Interstate 24

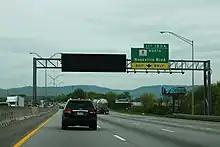
I-24 eastbound in Chattanooga concurrent with US 27

Upon reentering Tennessee and Hamilton County, I-24 travels through Tiftonia for several miles and has an interchange with US 11/US 41/US 72 (Lee Highway) about later near the Tiftonia neighborhood. About later, the Interstate curves sharply to the east, traveling on a narrow artificial causeway between the Tennessee River to the north and the northern tip of Lookout Mountain to the south. A short distance later, the Interstate gradually curves 90 degrees to the north, entering Chattanooga. Less than later is a three-way interchange with US 27 (unsigned I-124 northbound) northbound, which provides access to downtown Chattanooga directly to the north. Forming an unsigned concurrency with US 27, the highways sharply curve 90 degrees to the east, before widening to eight lanes. I-24 then briefly dips to the south, where it has a trumpet interchange with a connector to SR 8. A short distance later, US 27 splits off to the south at a near-cloverleaf interchange as Rossville Boulevard, where the Interstate reduces to six lanes. It then travels through the south side of Chattanooga before reaching a partial interchange with US 41/US 76. Here, I-24 reaches the "Ridge Cut", a stretch where the Interstate ascends Missionary Ridge on a steep grade, first curving sharply to the north at the bottom of the ascent and then to the east again at the top. This stretch is notorious for severe congestion and is especially hazardous to truckers. At the top of the Ridge Cut, the Interstate enters a straight section and begins a gradual descent over a short distance. Traveling roughly along the boundary between Chattanooga and East Ridge, the Interstate has interchanges with multiple local thoroughfares over the next several miles. It then reaches its eastern terminus with I-75 at a semi-directional T interchange, known locally as the "75/24 Split" or simply "The Split".